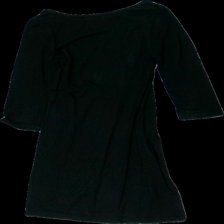
View: back
Type: Dress
Category: Ladies
Brand: Indiska
Colors: Black
Material: 100% cotton
Cut: Regular, C-collar, Long
Size: S
Season: All
Stains: Major
Price range: <50
Recommended usage: Export